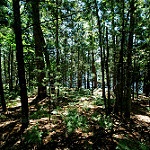
Label: forest